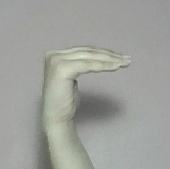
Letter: haa